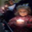
Label: girl